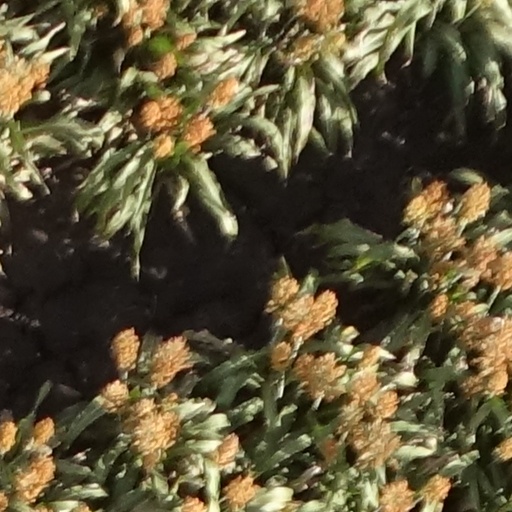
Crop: sorghum